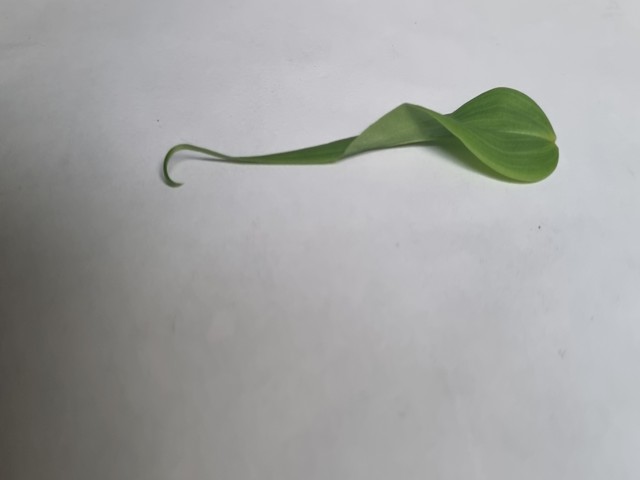
Plant: agnishika